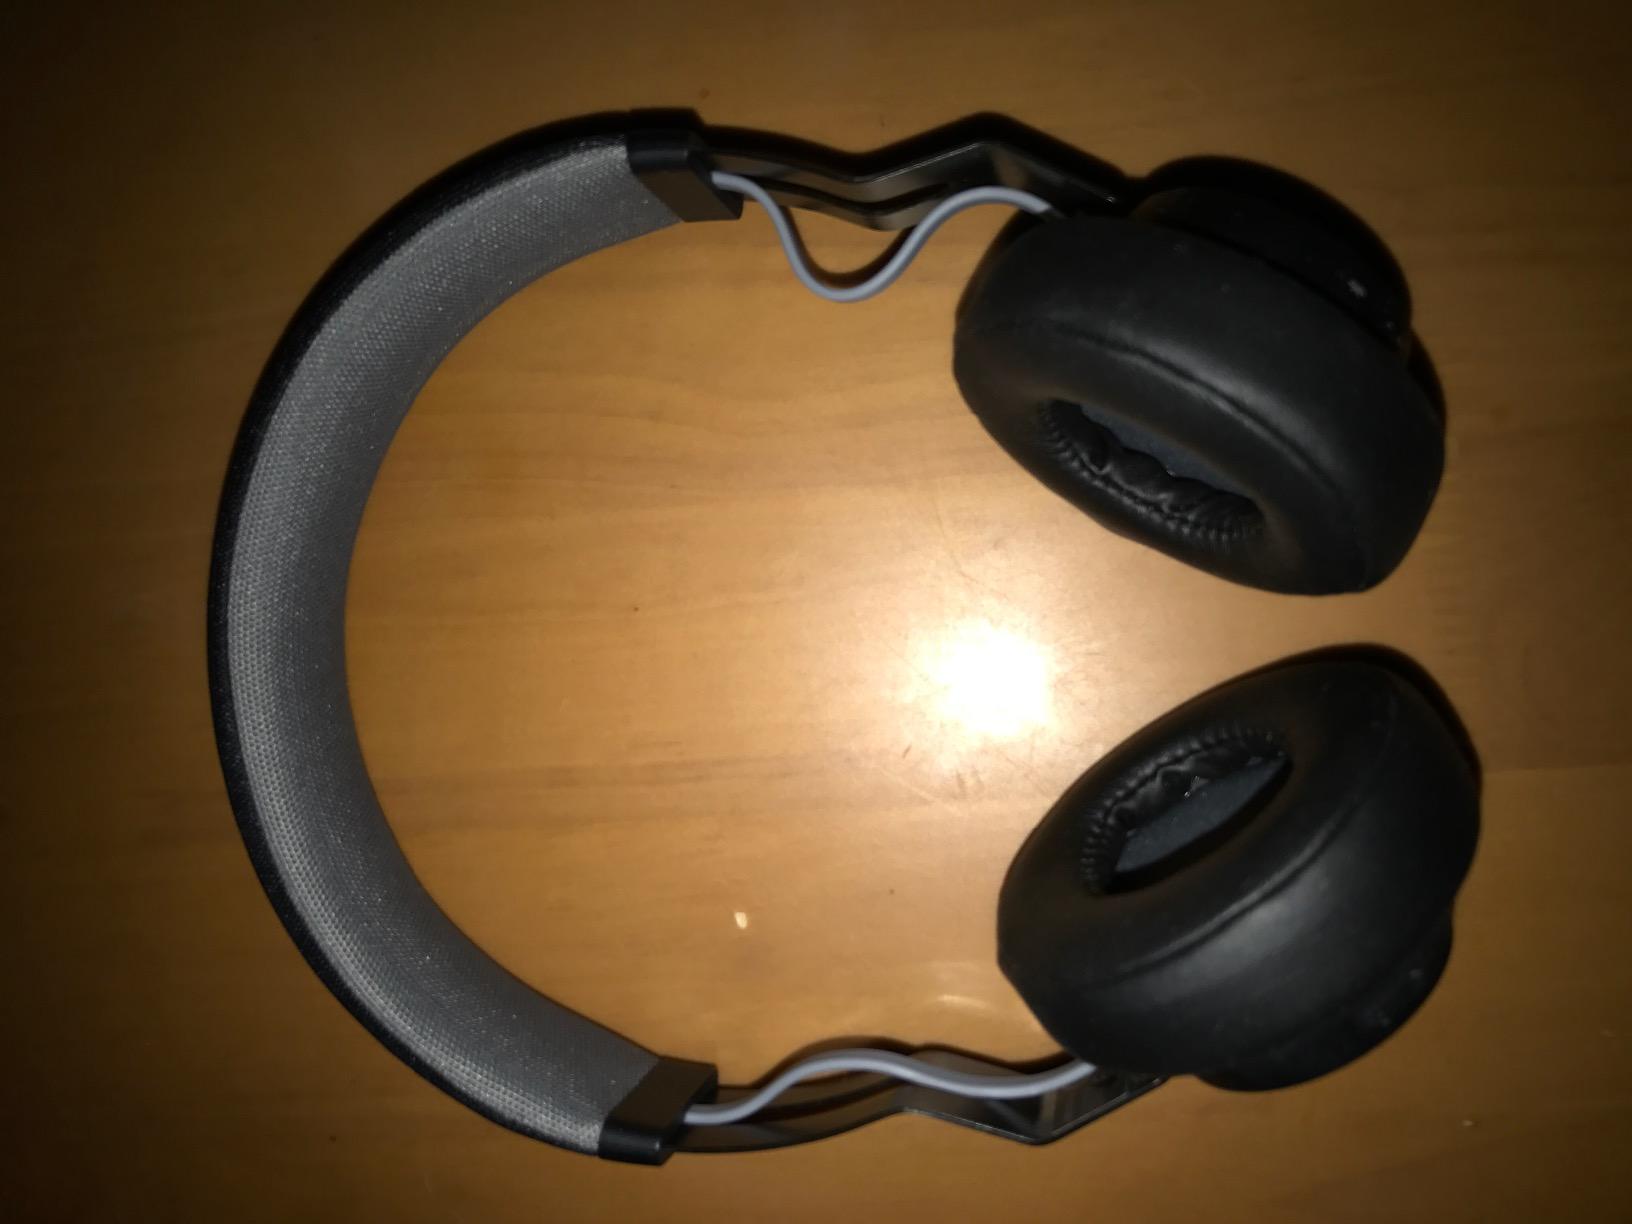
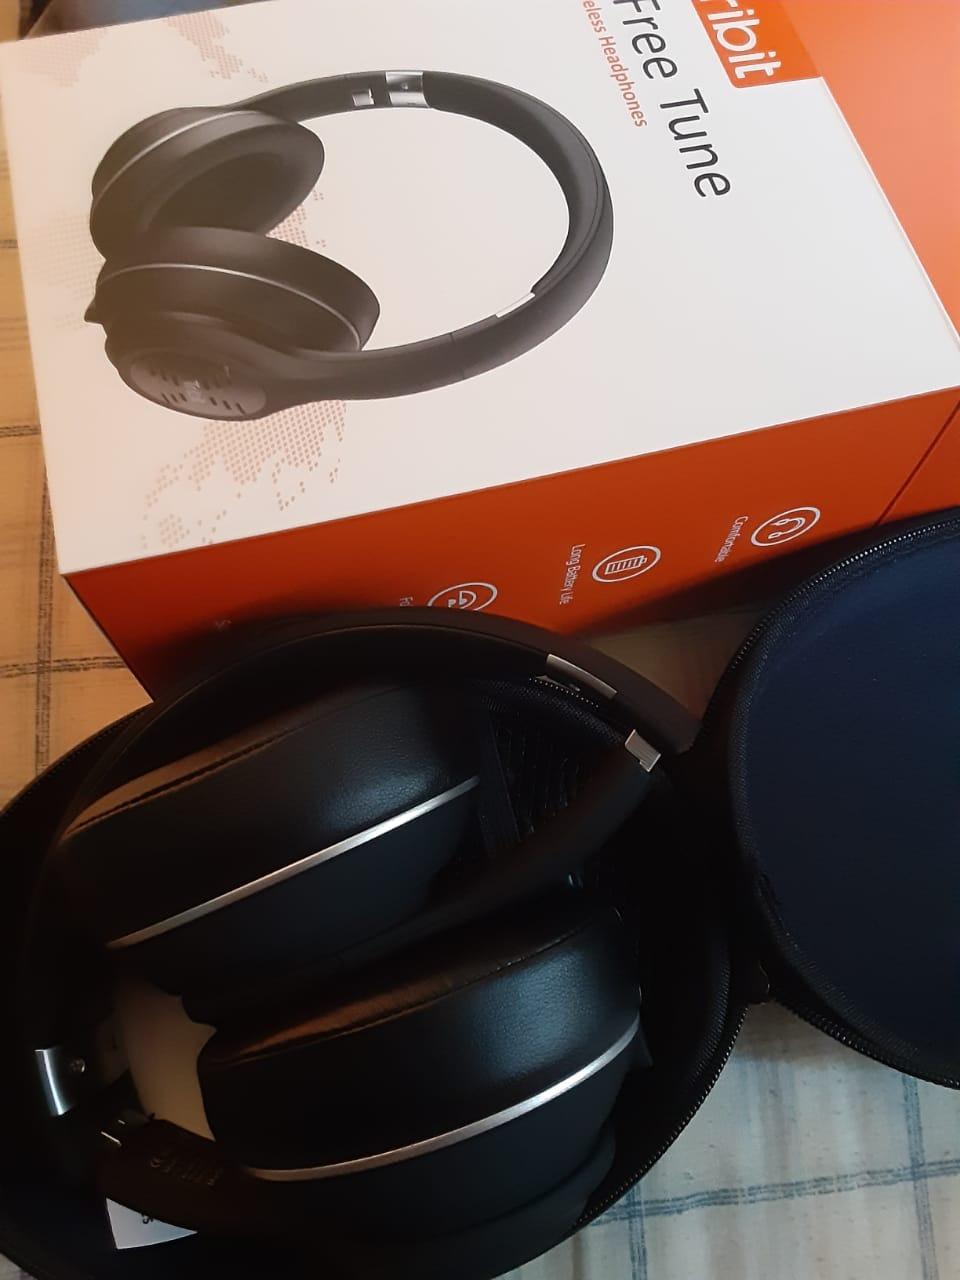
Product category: headphones
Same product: no